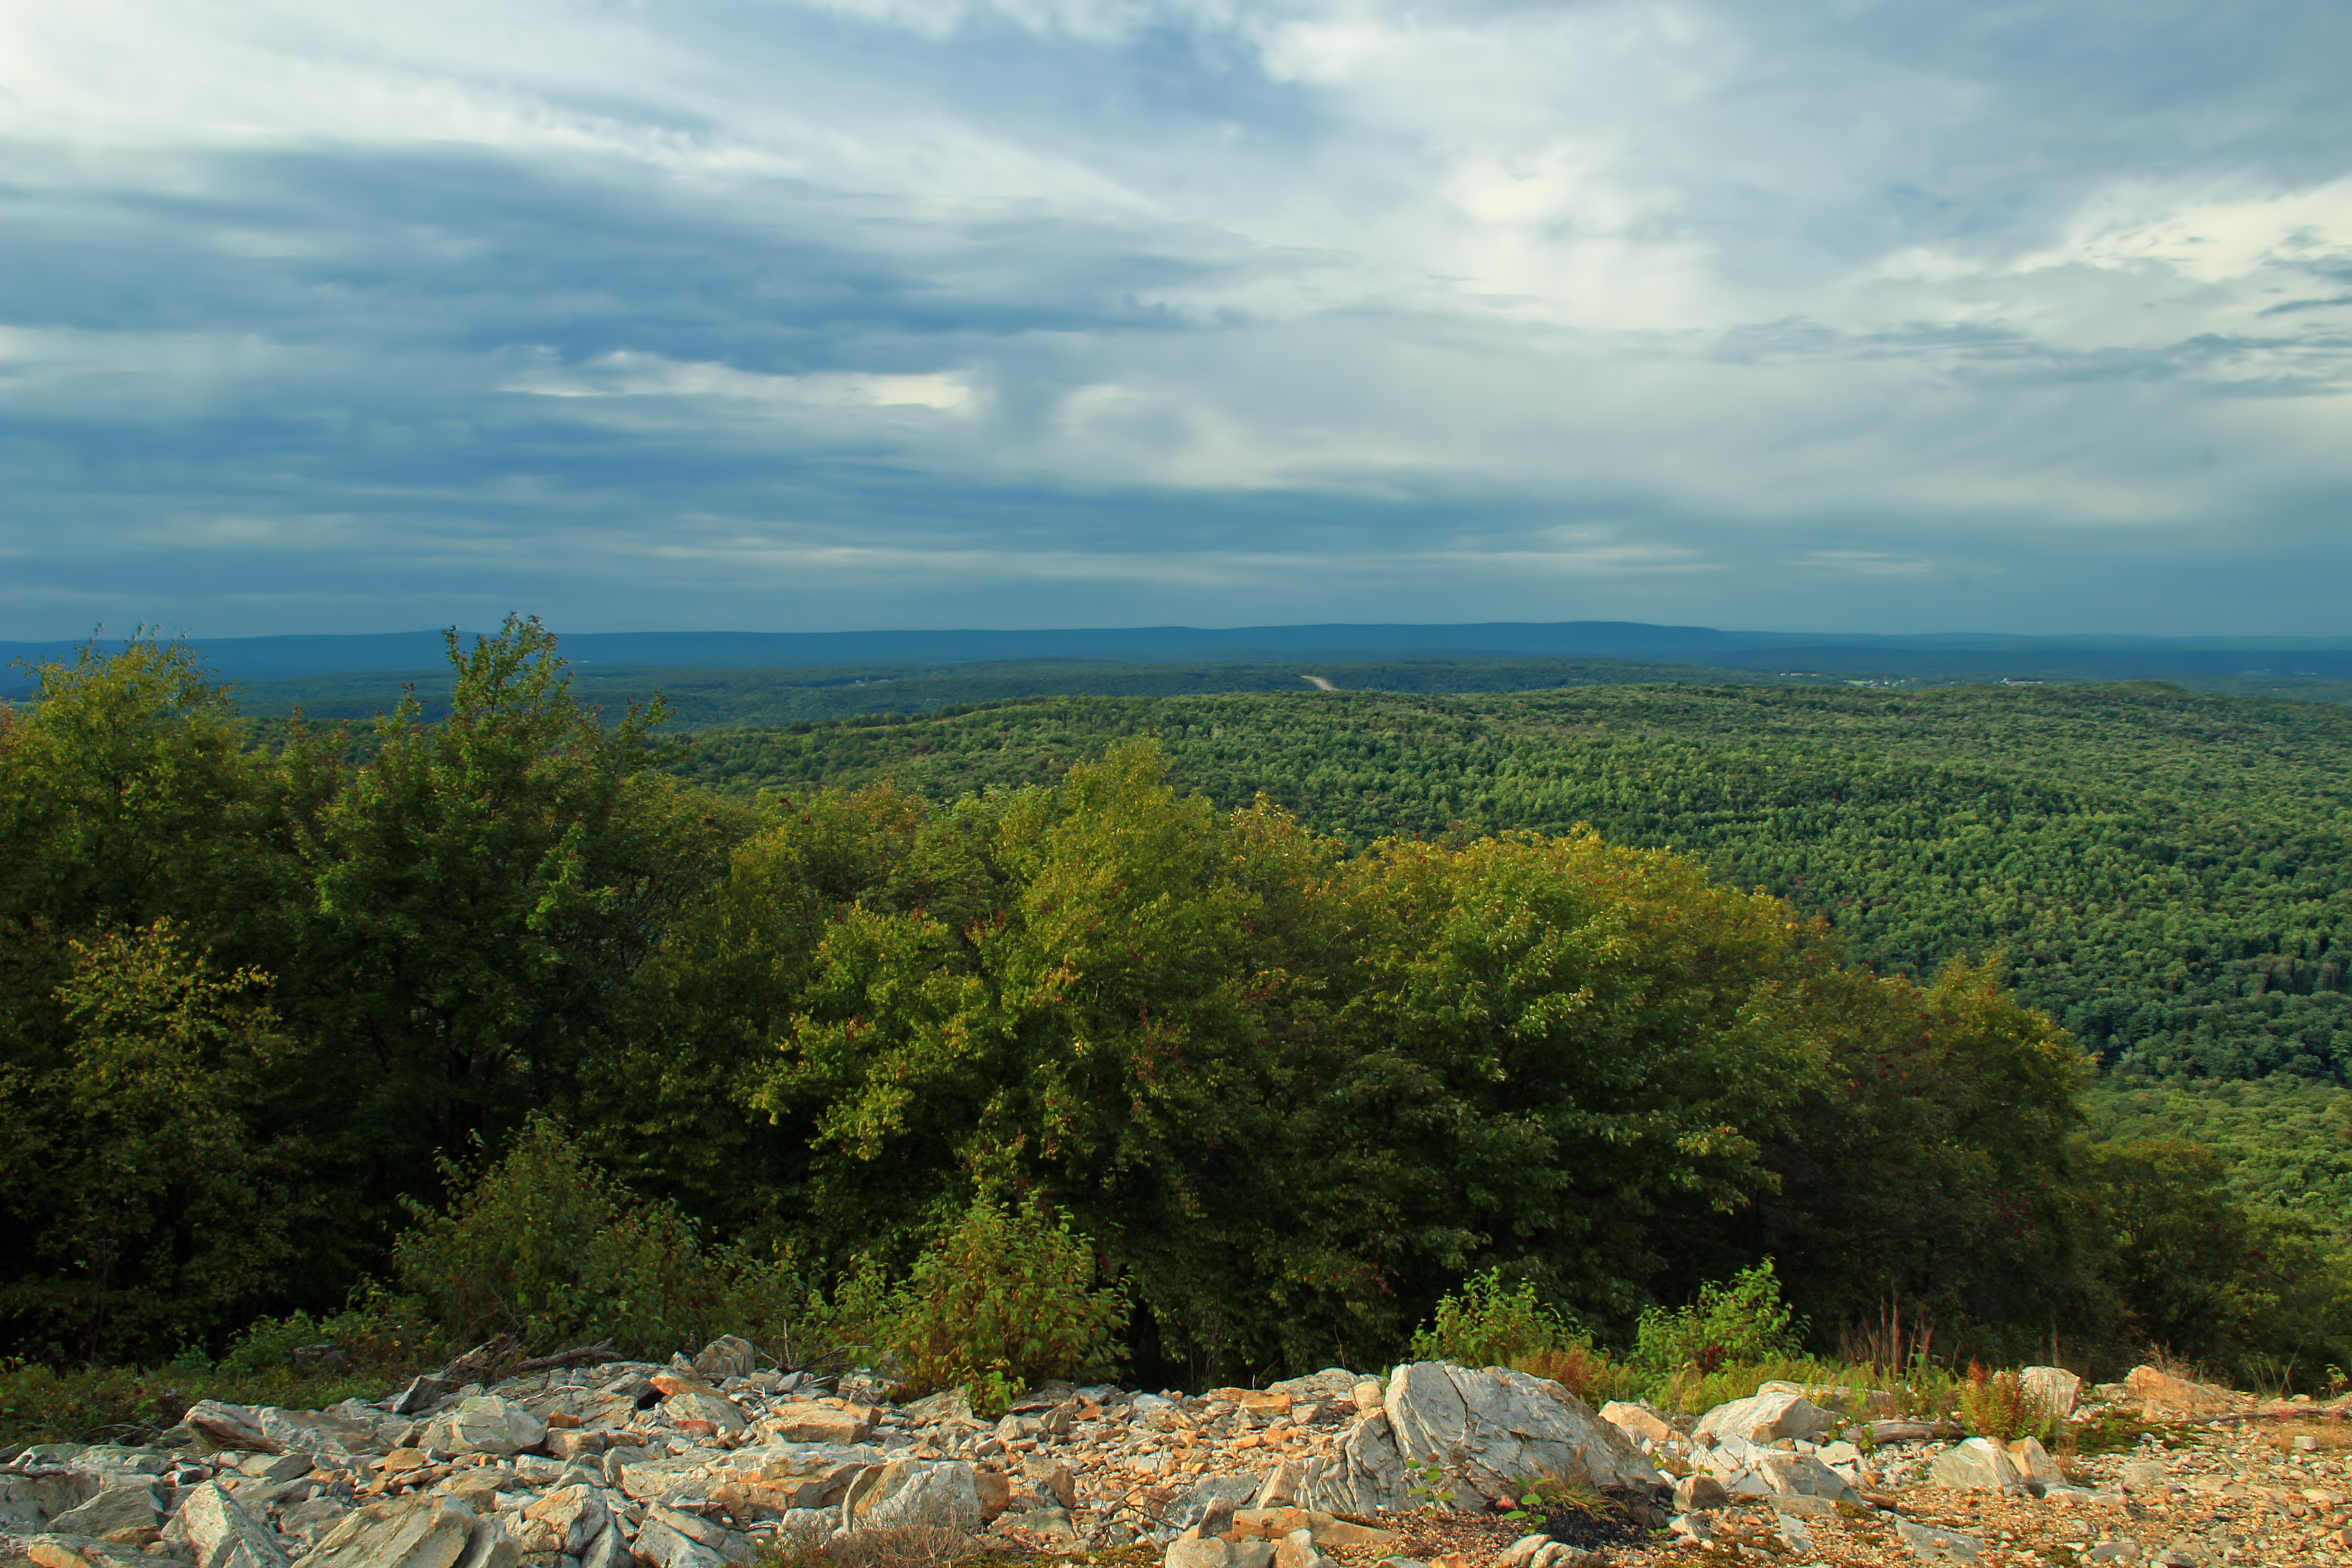
landscape, tree, nature, forest, grass, rock, wilderness, mountain, cloud, sky, hiking, hill, valley, summer, cliff, autumn, ridge, rocks, hills, creativecommons, clouds, mountains, appalachianmountains, monroecounty, poconos, stratocumulus, pennsylvania, bluemountain, kittatinnymountain, sgl168, stategameland168, stategamelands168, appalachiantrail, plateau, habitat, ecosystem, rural area, natural environment, geographical feature, mountainous landforms